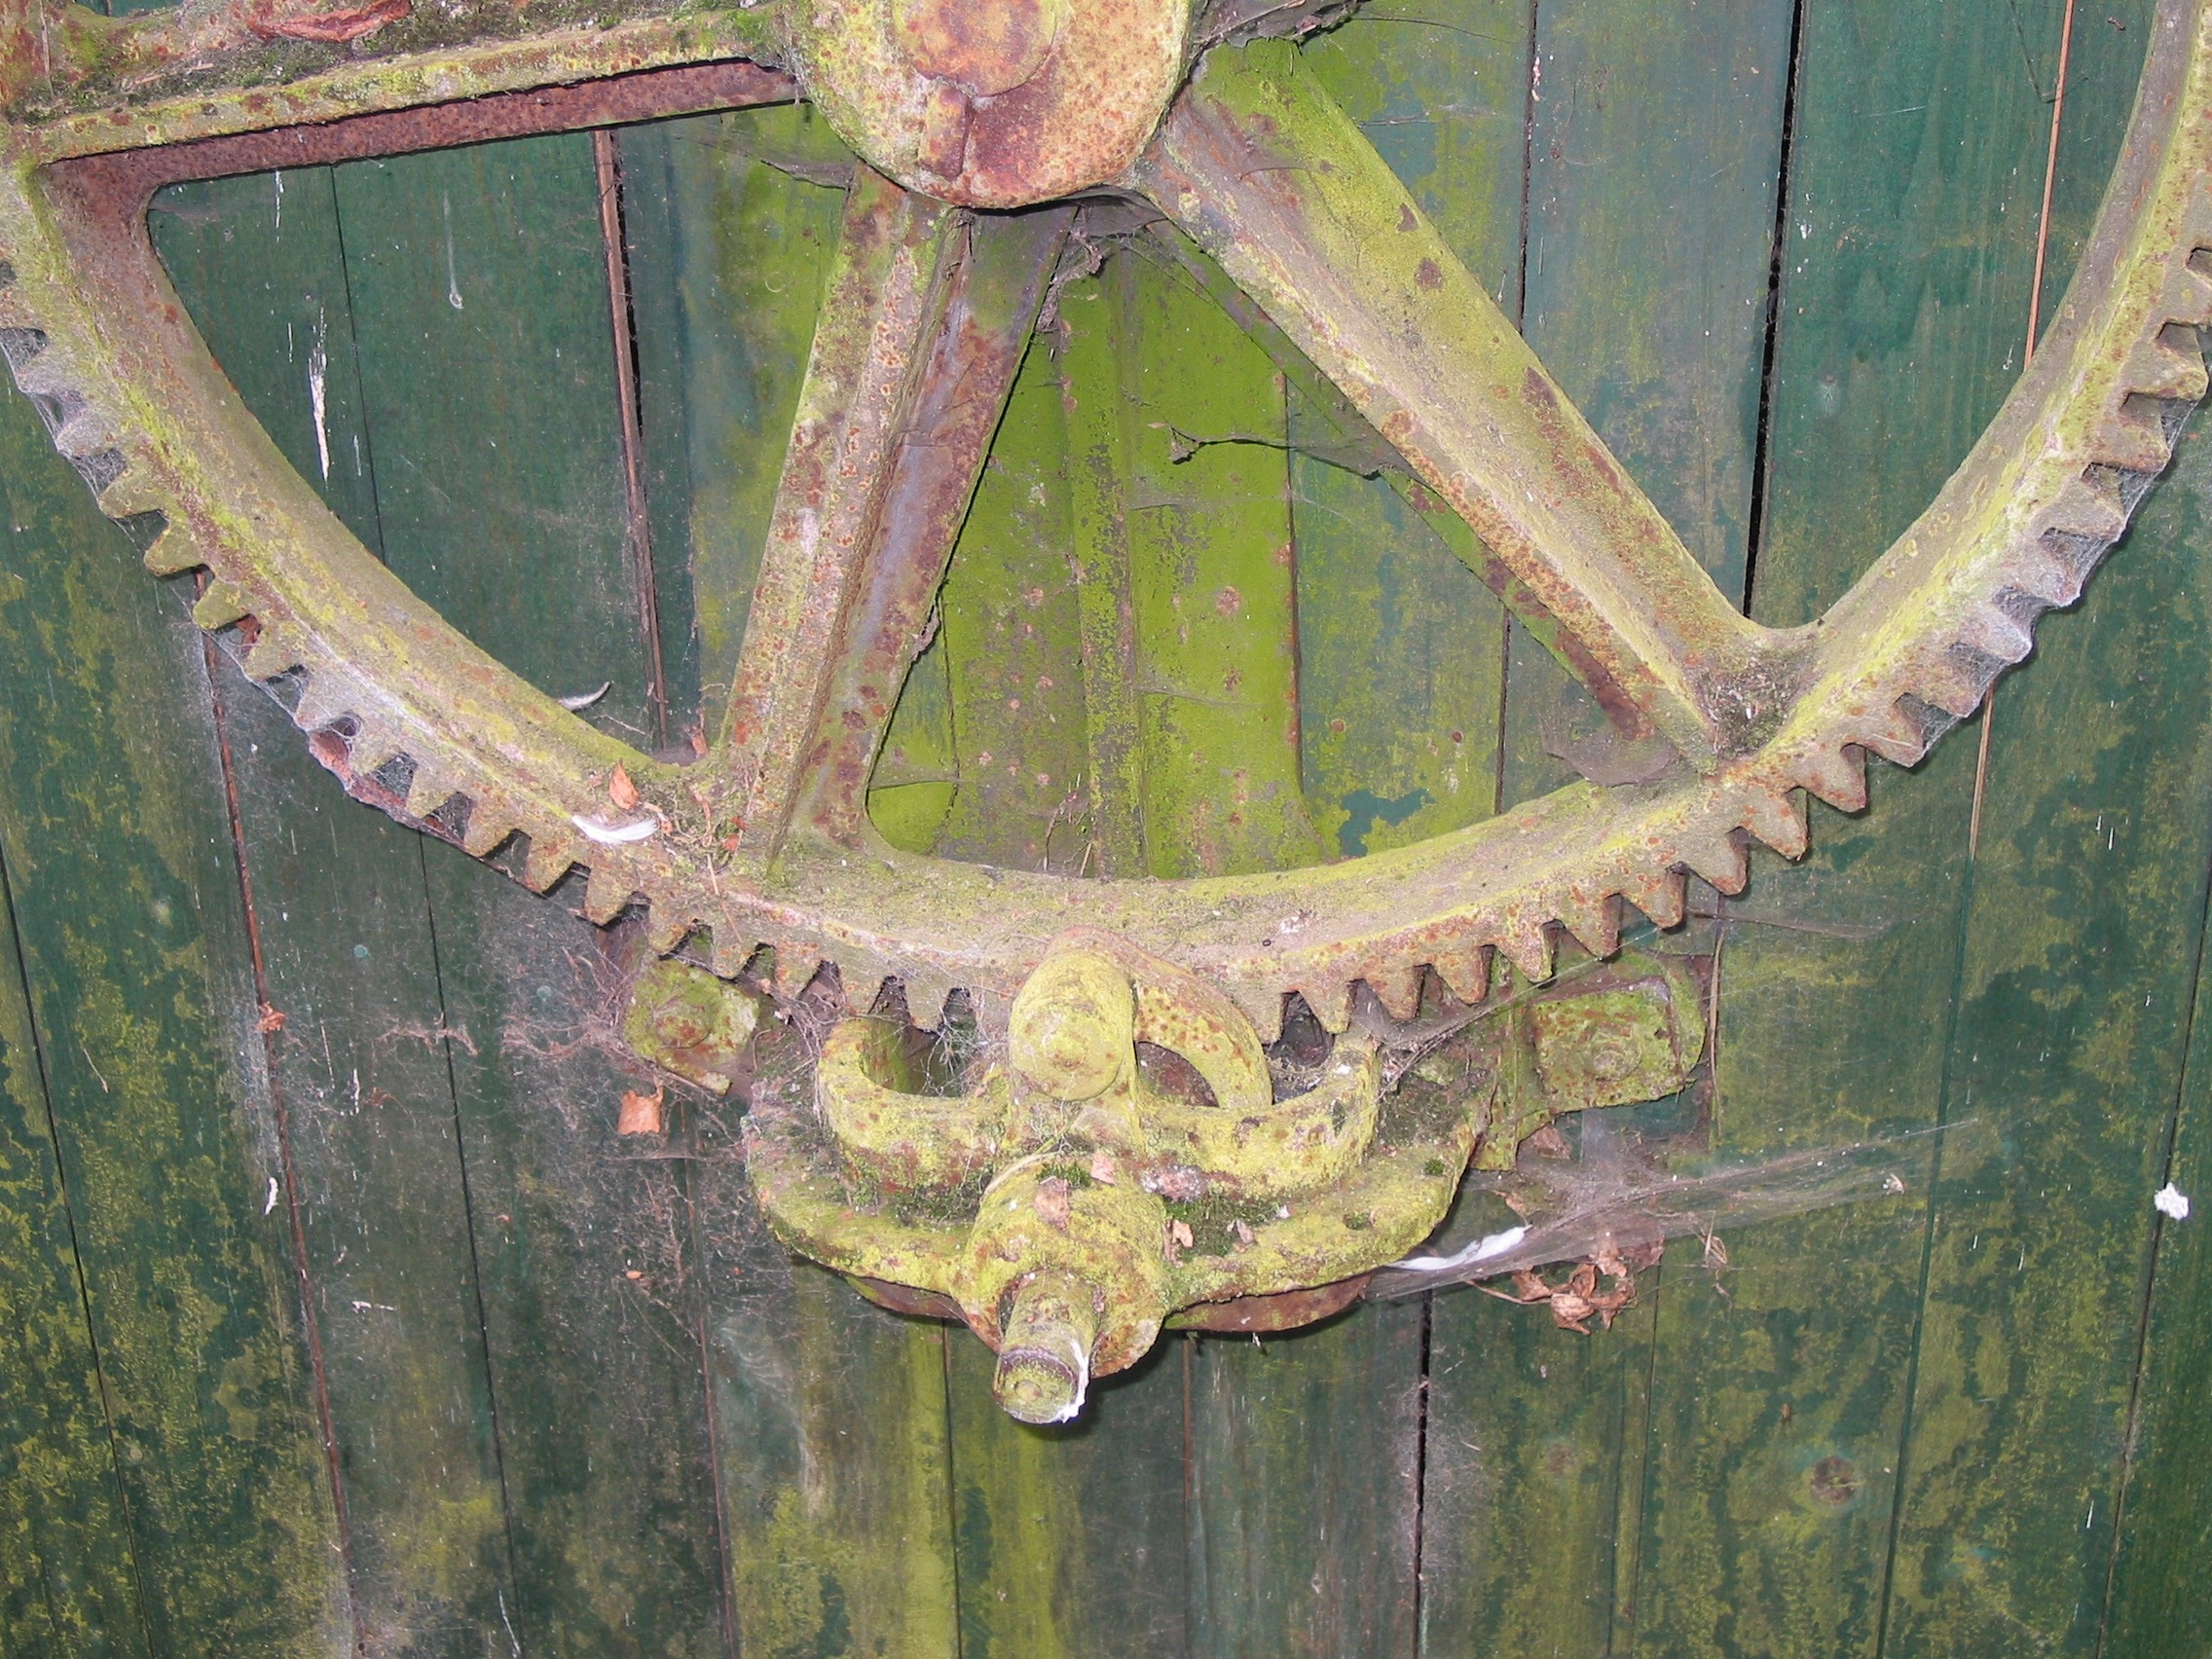
wood, antique, leaf, gear, sculpture, art, iron, mechanics, mill wheel